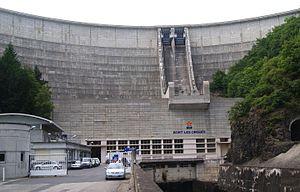
Barrage de Bort les Orgues
Bort-les-Orgues est une commune française, située dans le département de la Corrèze en région Nouvelle-Aquitaine.